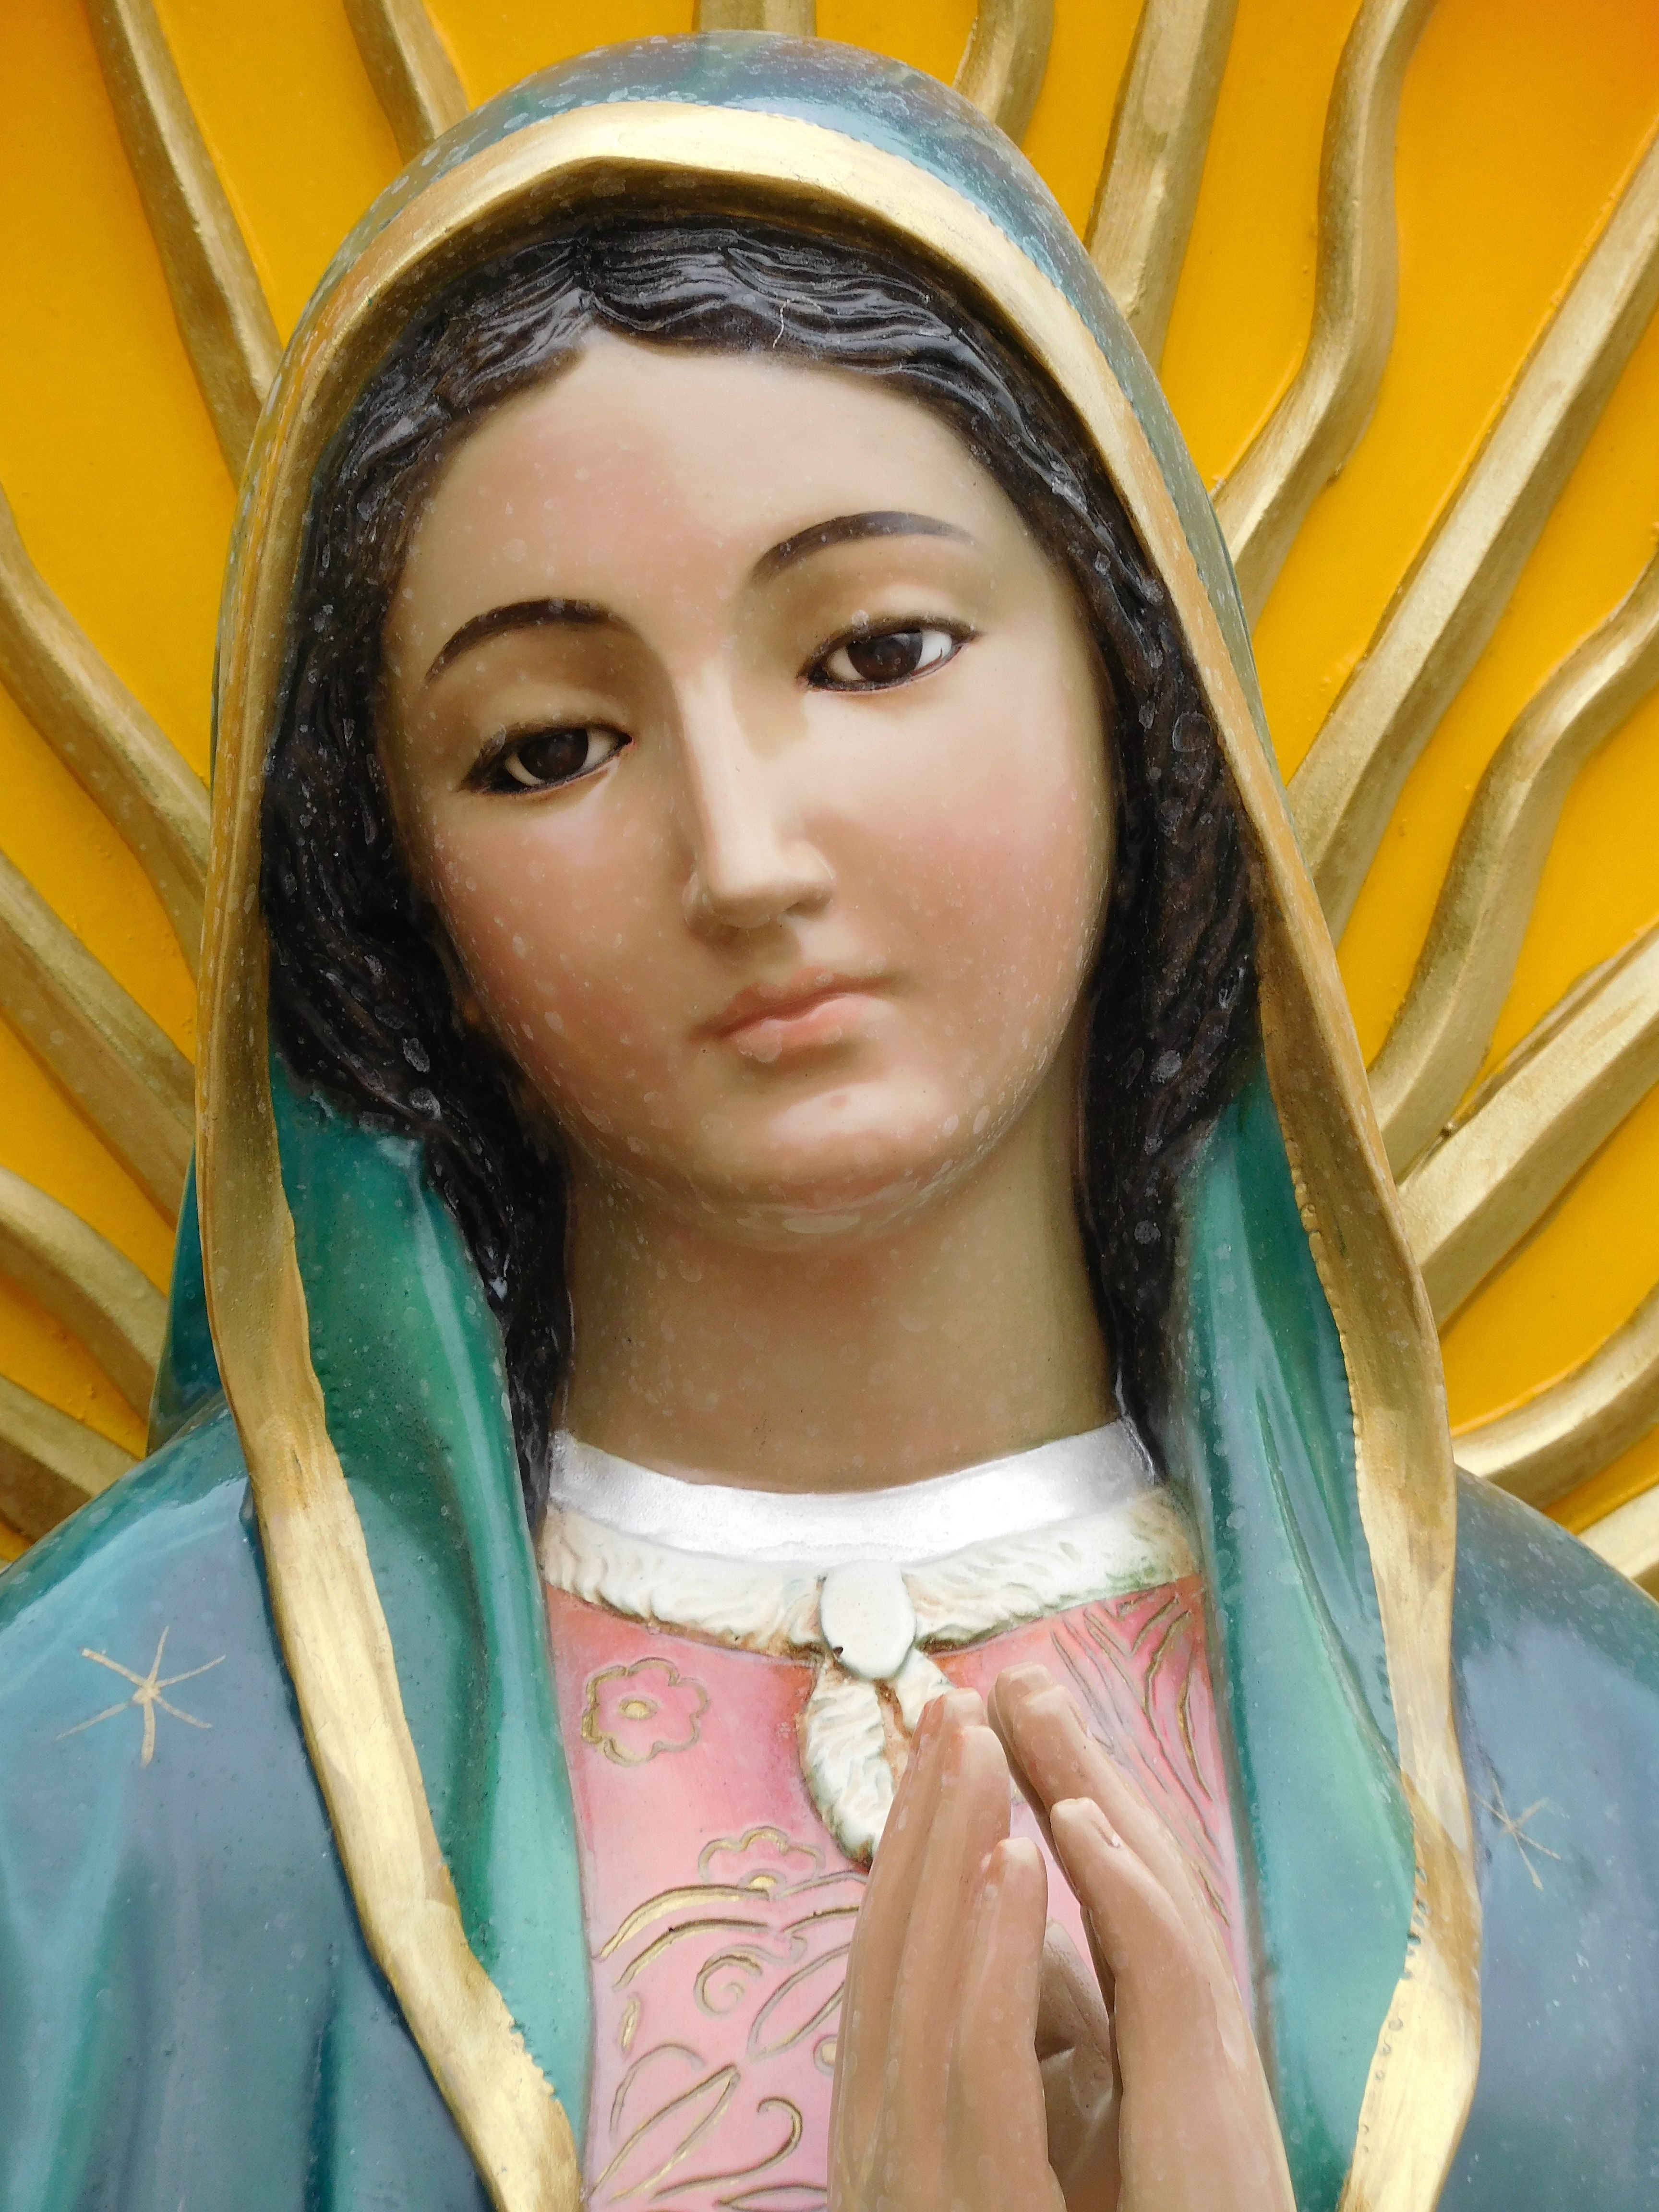
girl, woman, photography, statue, model, lady, spiritual, human body, face, religious, catholic, eye, head, skin, beauty, icon, madonna, mother of god, abdomen, photo shoot, blessed mary